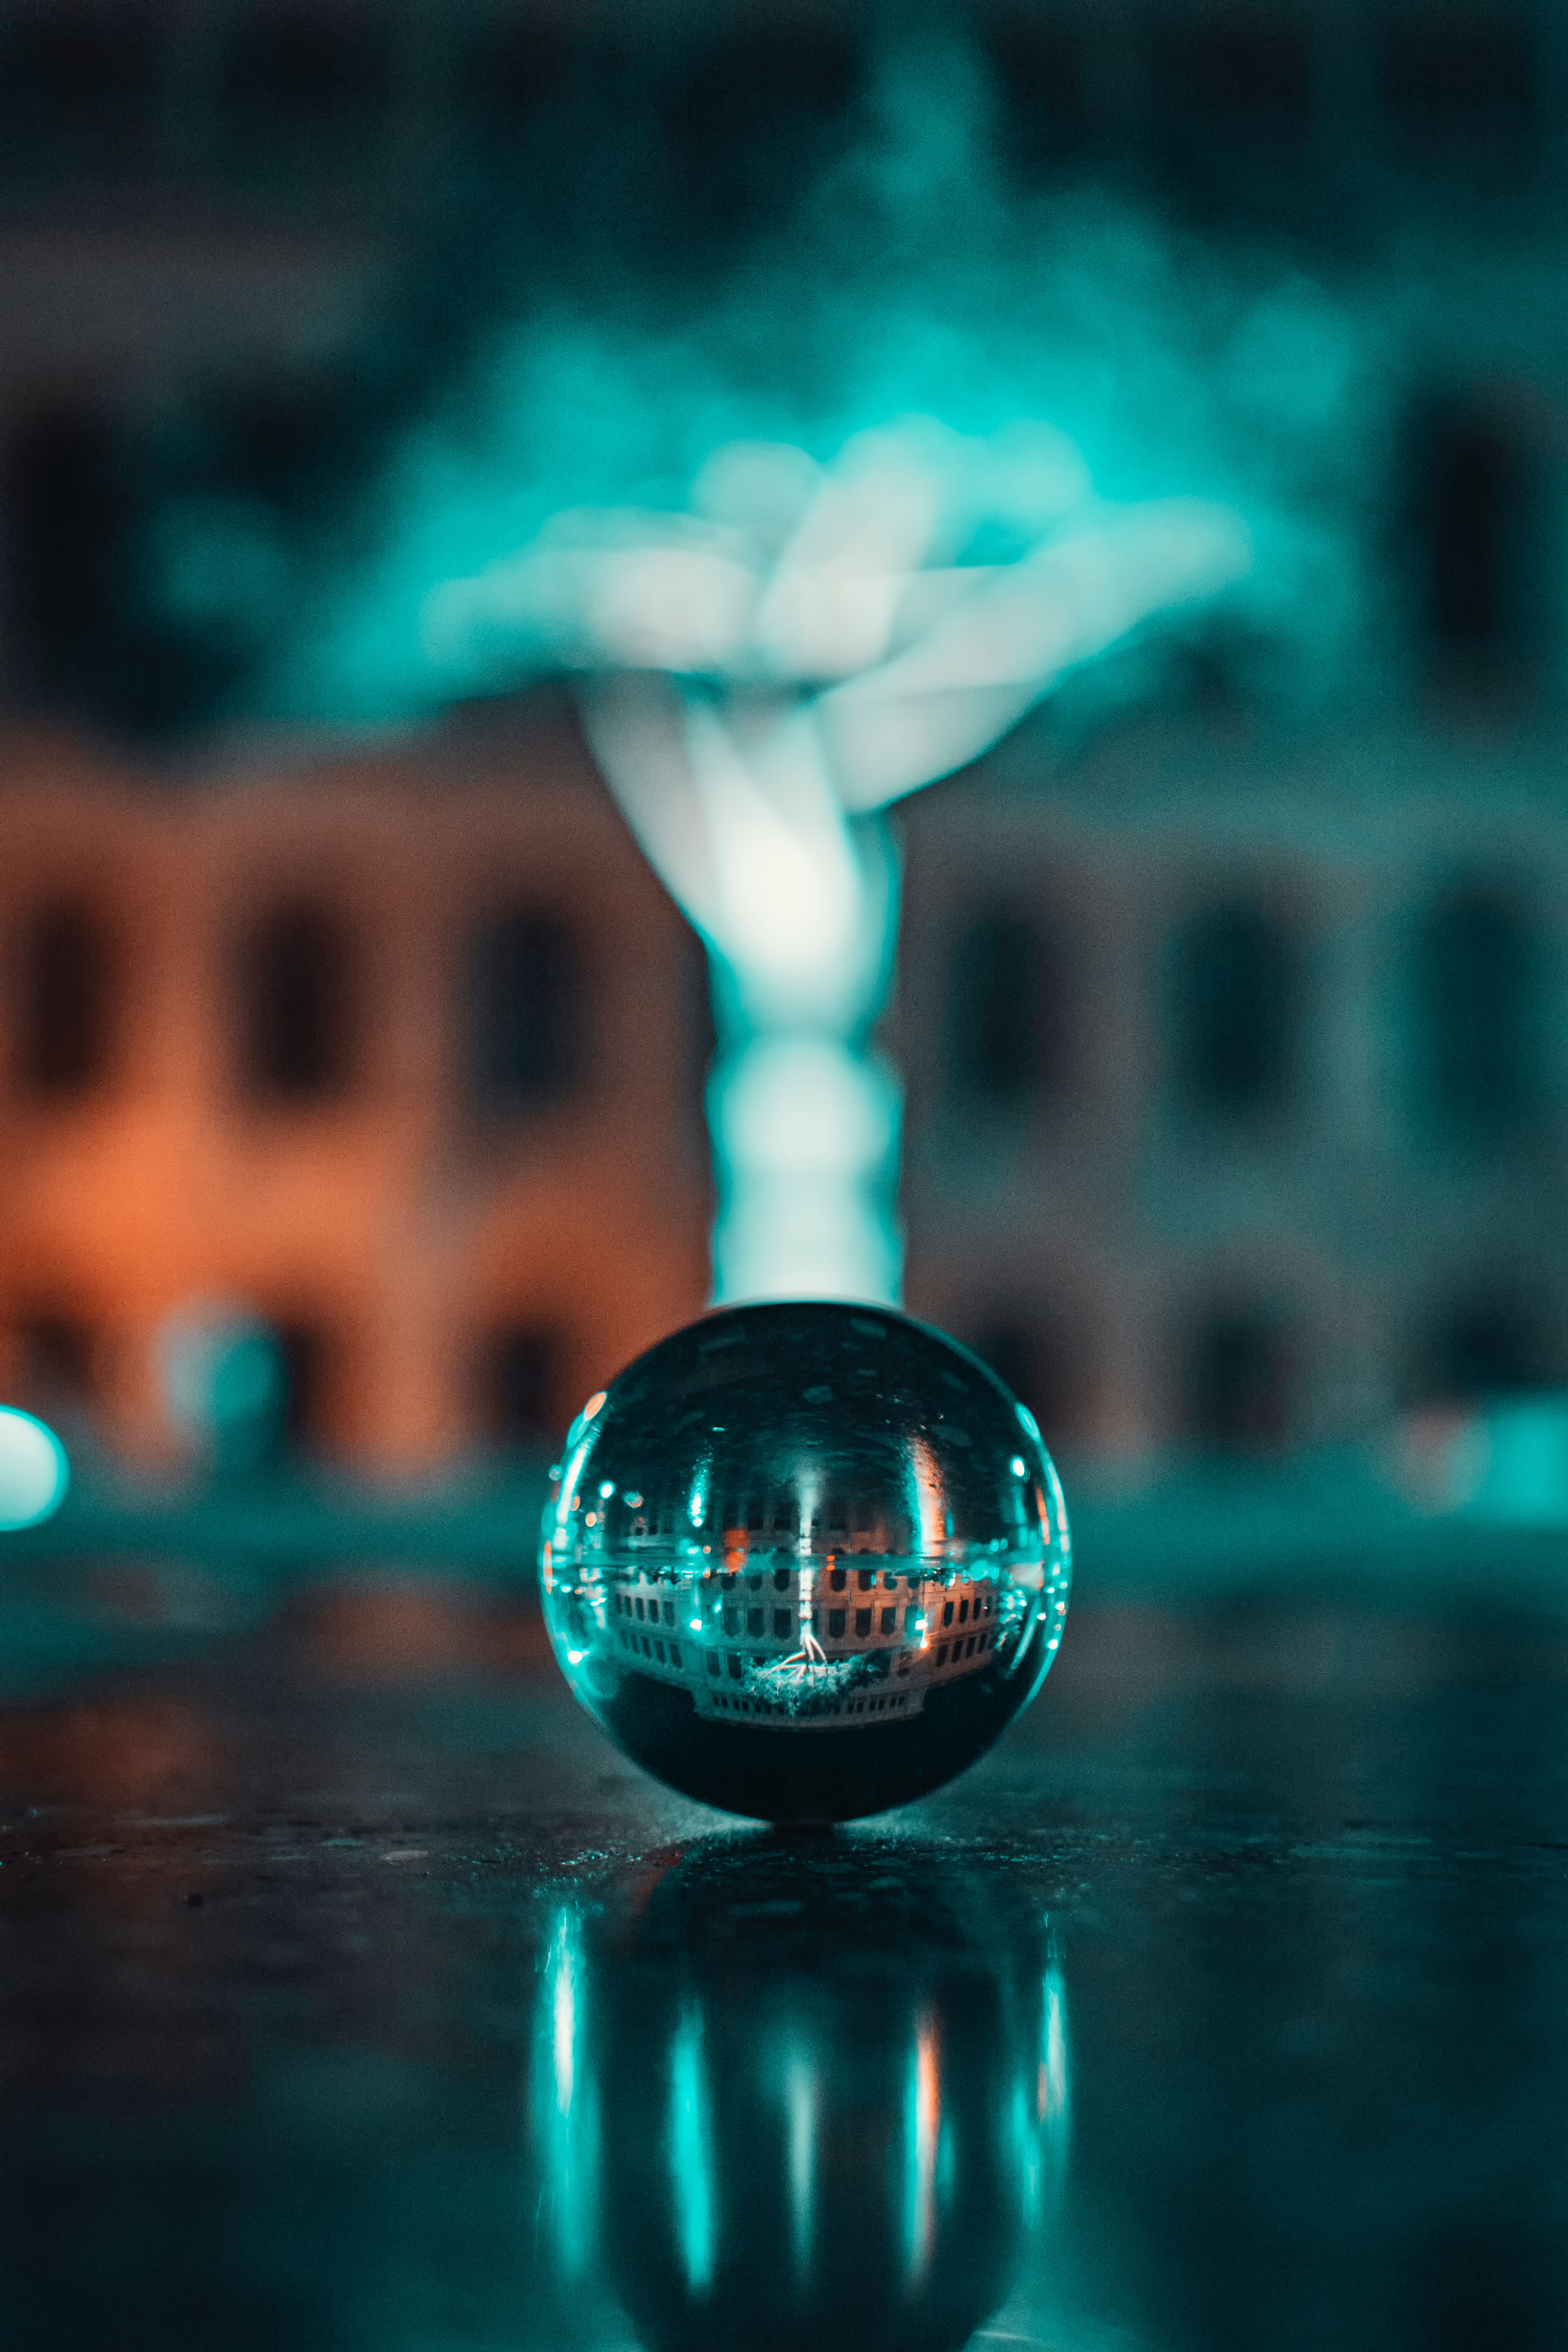
blue, water, reflection, turquoise, green, light, aqua, ball, glass, liquid, photography, electric blue, sphere, still life photography, Transparent material